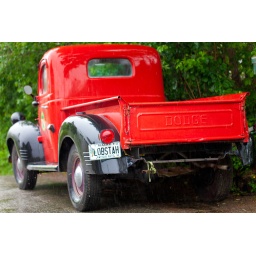
Thurstons old red truck in the rain